Yaroslav II of Vladimir

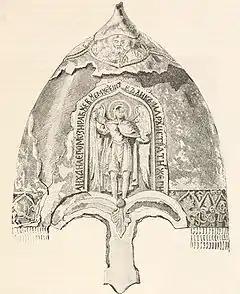
A helmet lost by Yaroslav in the aftermath of the Lipitsa Battle and retrieved by a peasant in 1808.

In 1222, Yaroslav, finally enthroned in Novgorod, overran all of Estonia and besieged its capital Kolyvan. Four years later, he devastated Finland and baptised Karelia. His next ambition was to subjugate Pskov, but the Novgorodians refused to make war against its neighbour. Yaroslav departed in anger and seized the Novgorodian enclave of Volokolamsk. In 1234, he returned to Novgorod and several years later defeated its chief enemies—Lithuanians and the Teutonic Knights. In 1236, he followed Daniel of Galicia's advice and moved from Novgorod to Kiev, leaving his son Alexander as his representative in the north.